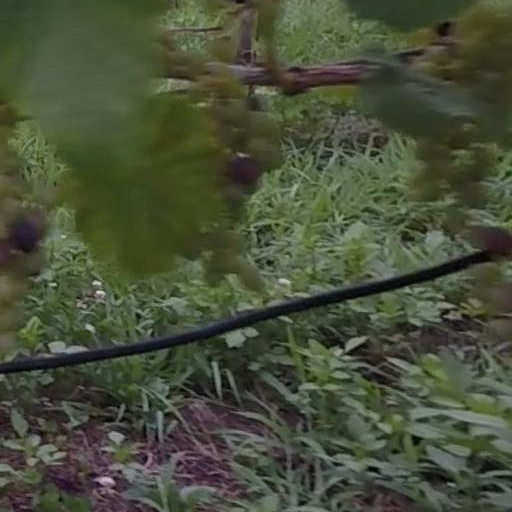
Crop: grape